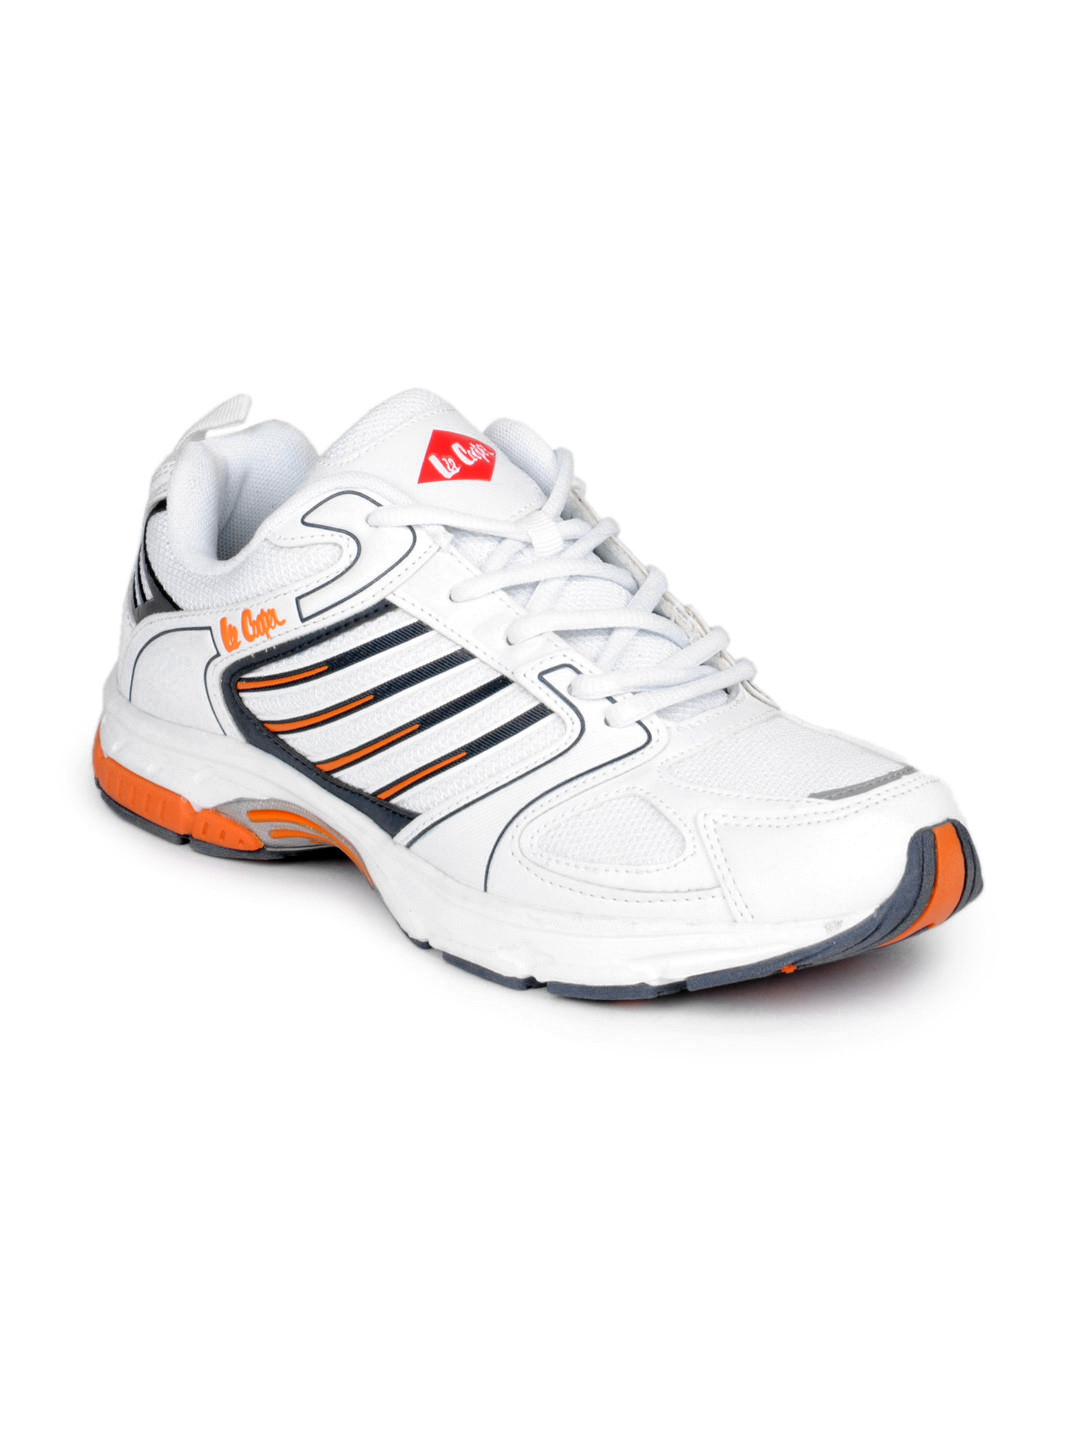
Lee Cooper Men White Sports Shoes
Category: Footwear / Shoes / Sports Shoes
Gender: Men
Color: White
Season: Fall 2012
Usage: Sports